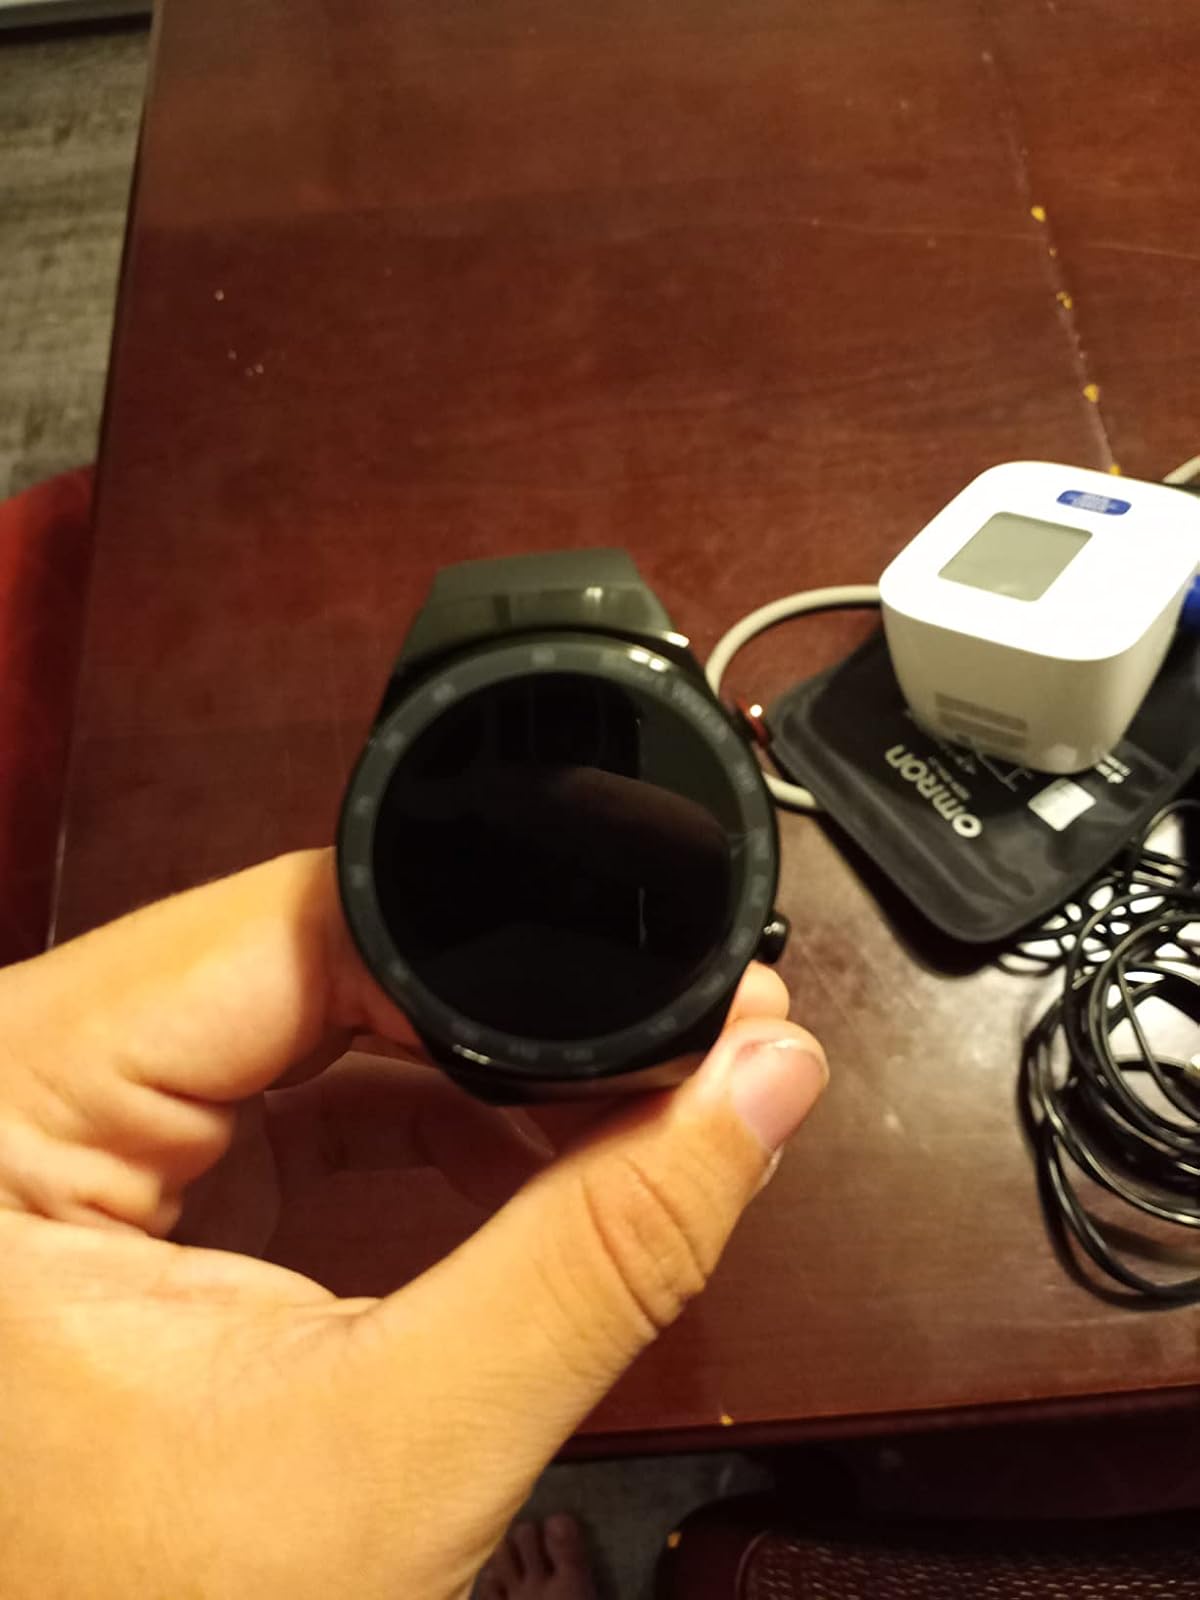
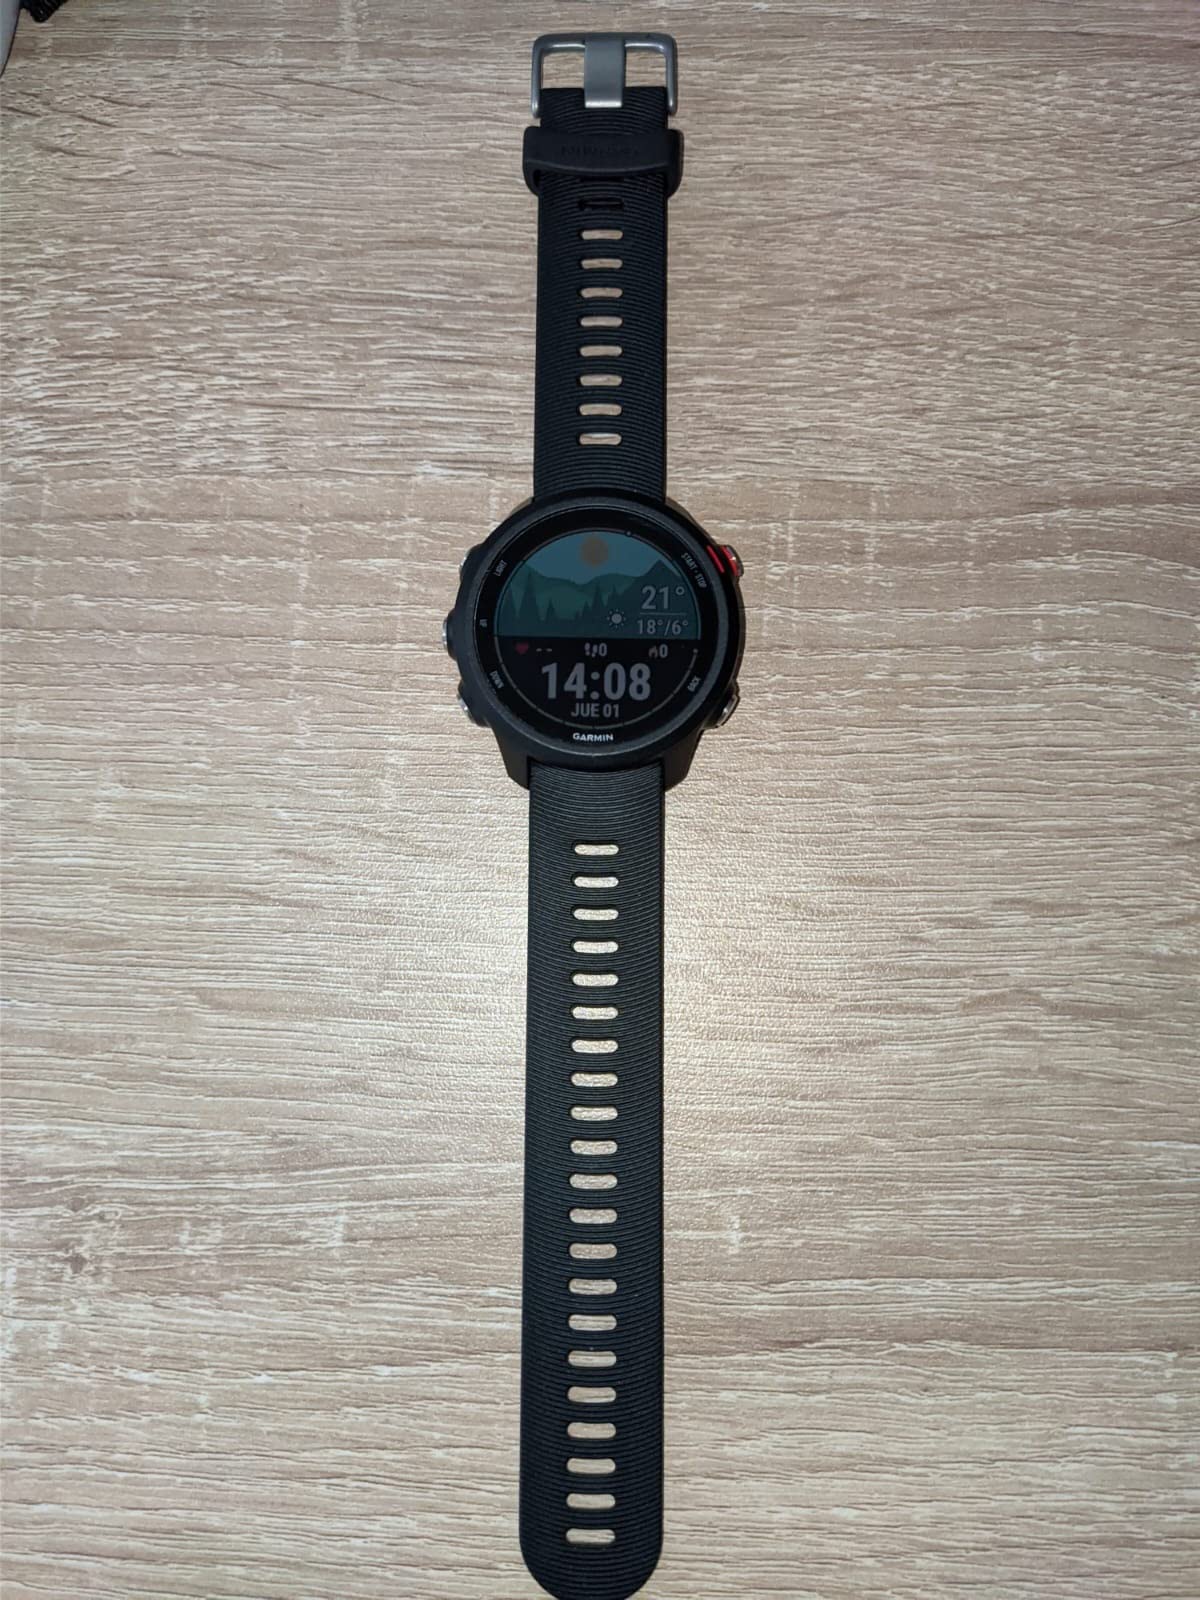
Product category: smartwatch
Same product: no